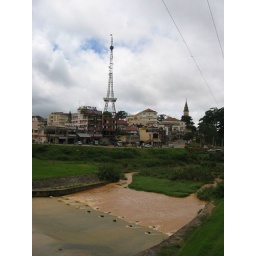
The rainy season brought muddy brown water into the lake in Dalat.